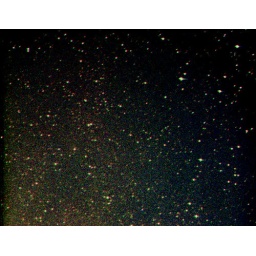
Taken from filters red green and blue (RGB), processed log auto image and merged in a unique image.